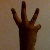
The image shows a hand gesture representing the number 6 in Indian Sign Language.